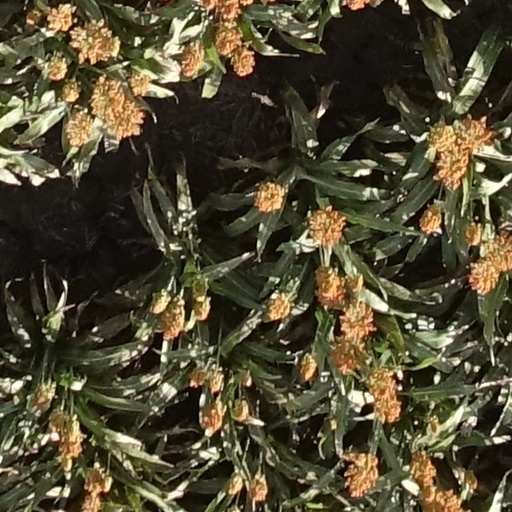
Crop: sorghum